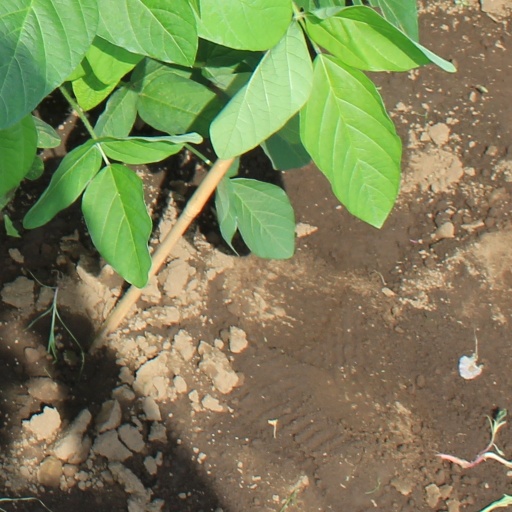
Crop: soybean